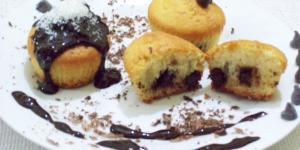
muffins de coco y chocolate